Stellaria apetala

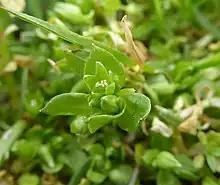
Flowers typically have three or fewer stamens

The fruits are formed a week or two after flowering and consist of an oval green capsule about 3 mm long, which remains surrounded by the sepals. Each fruit contains about 6-8 yellowish-brown disc-shaped seeds which are released when the tip of the fruit opens by six spreading teeth. The seeds are 0.5–0.8 mm in diameter, with a ring of small, blunt tubercles around the rim.